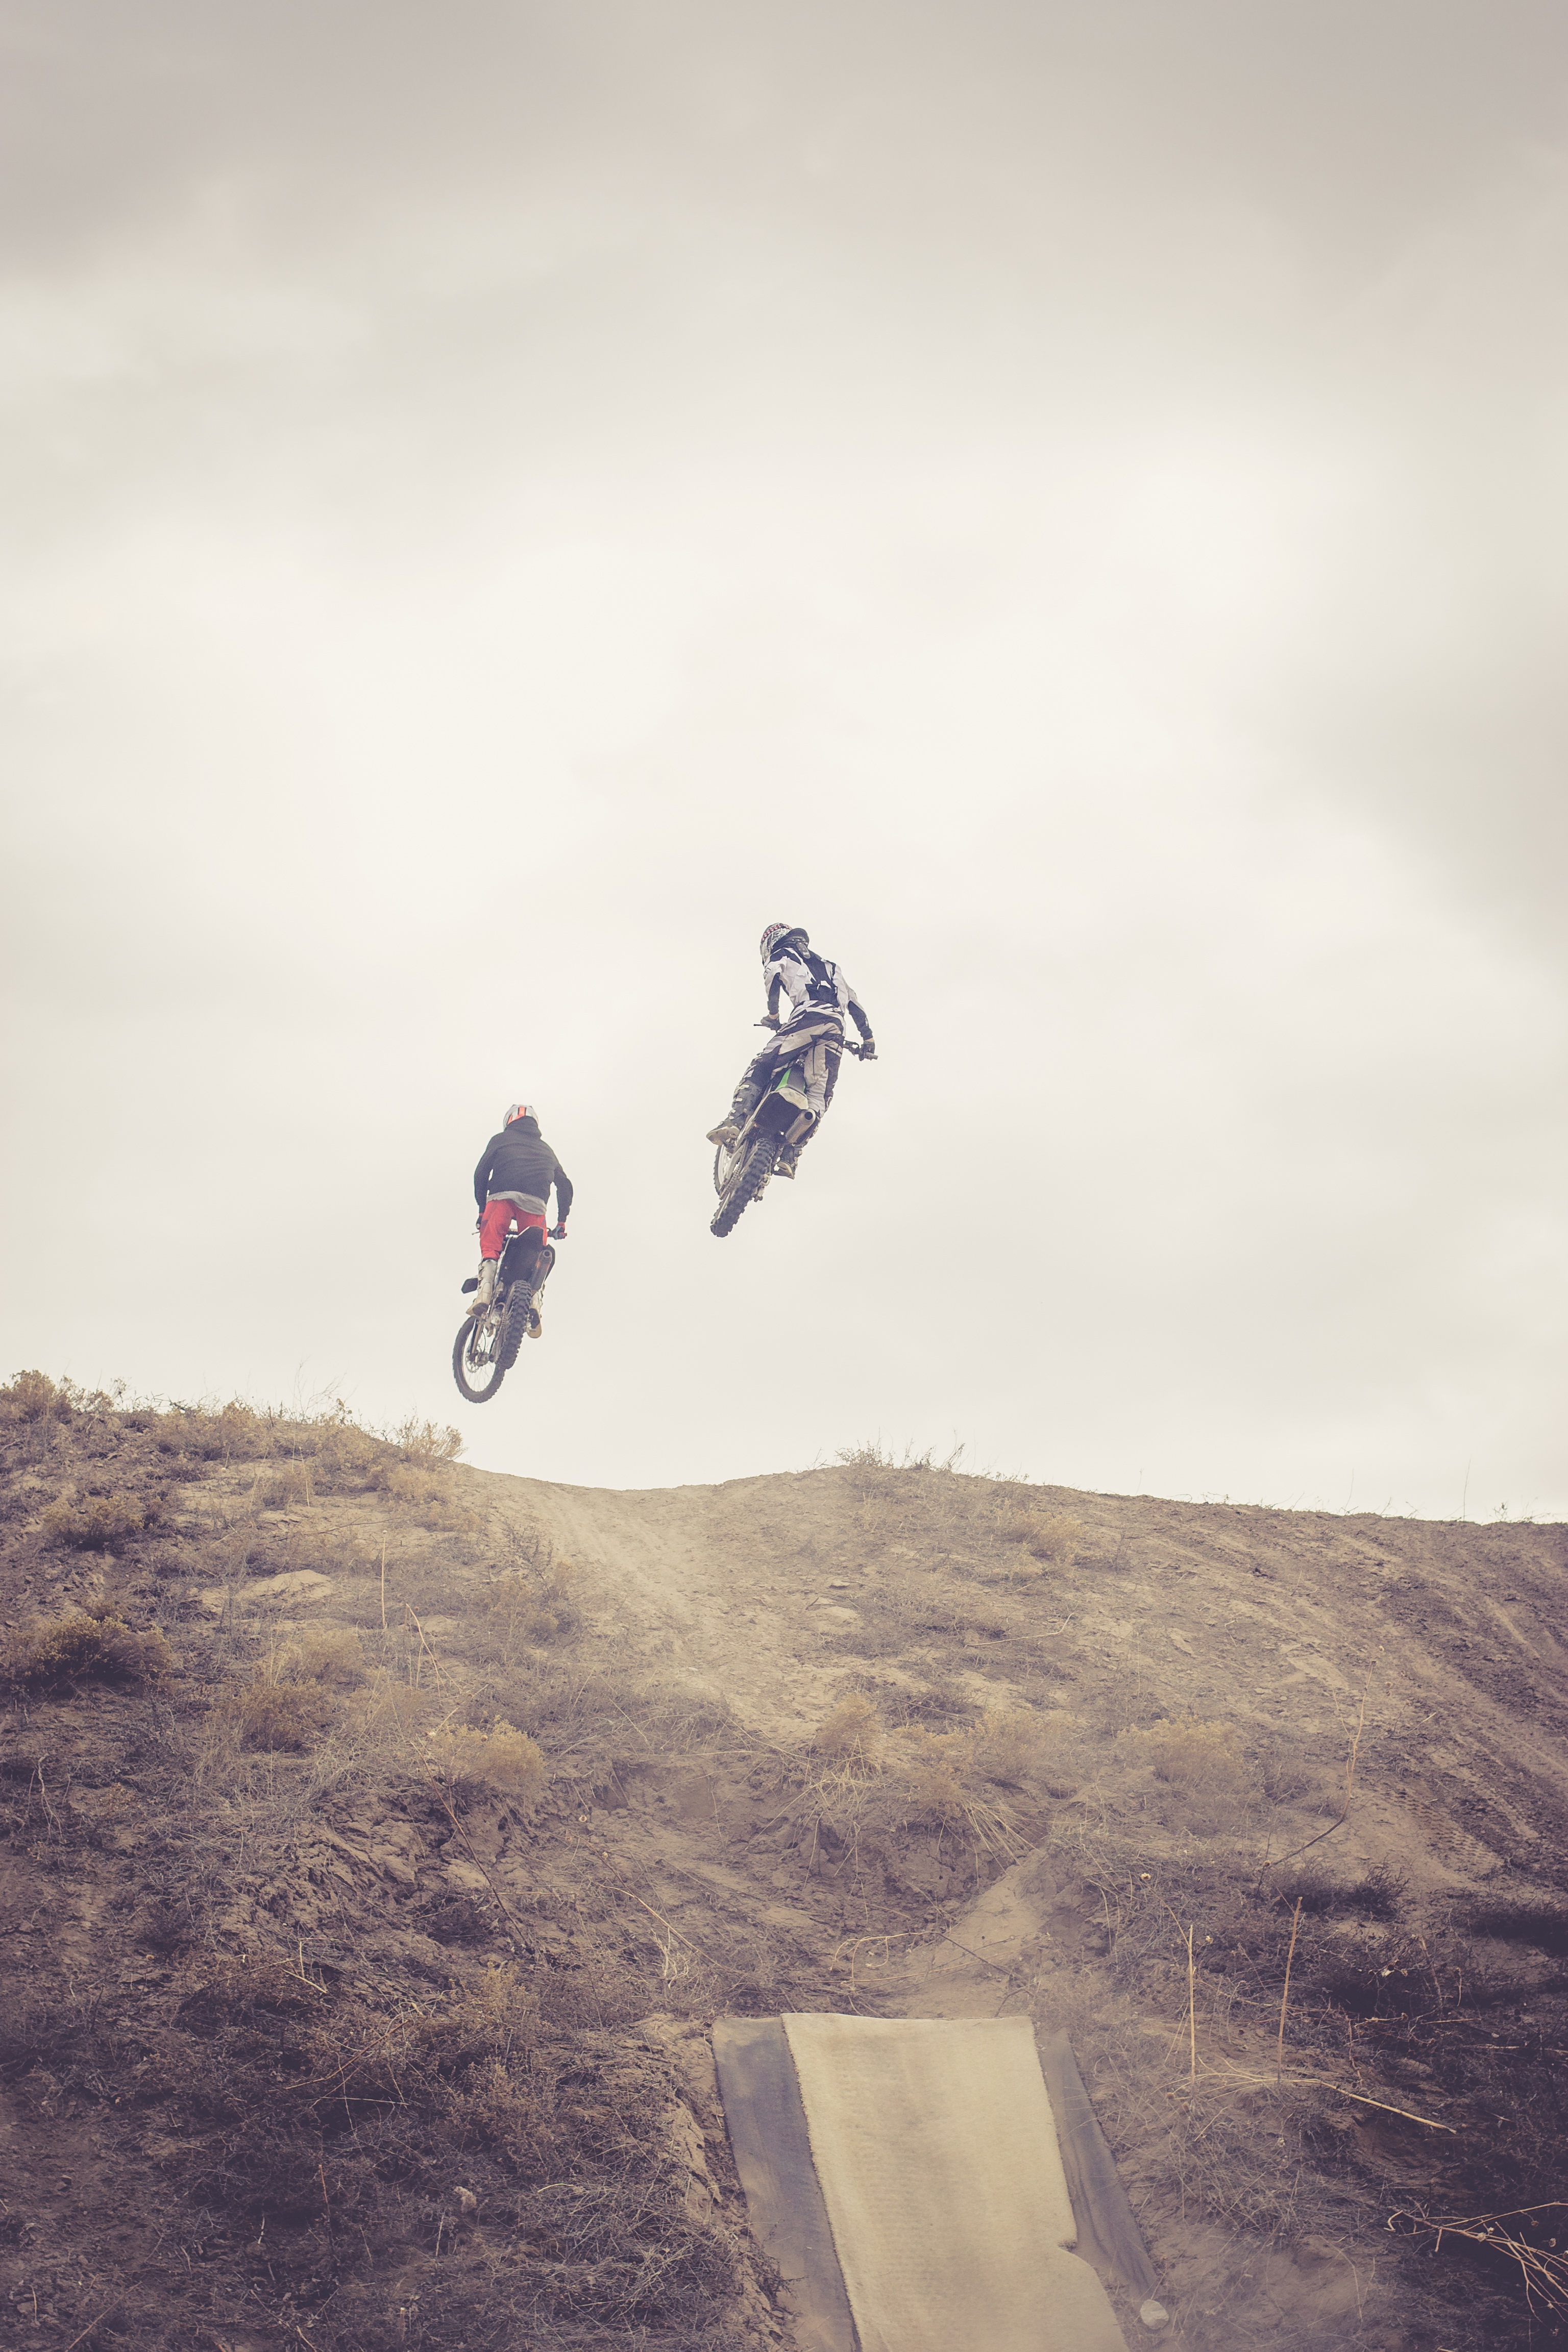
sand, mountain, cloudy, jump, dirt, motocross, flight, extreme sport, dirtbike, friends, sports, determination, racing, snowboarding, freestyle, trick, freestyle motocross, whip, atmosphere of earth, bicycle motocross, dirt bikes